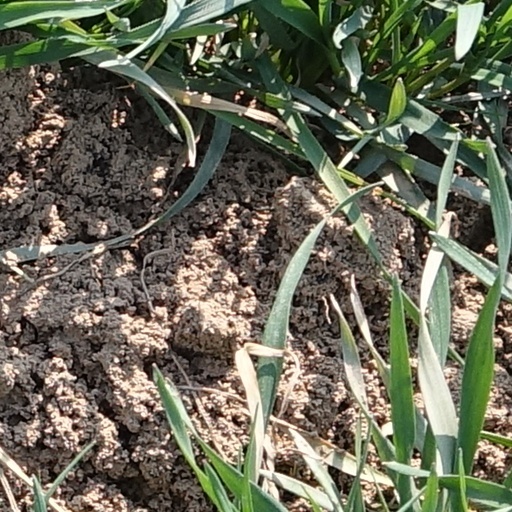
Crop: wheat